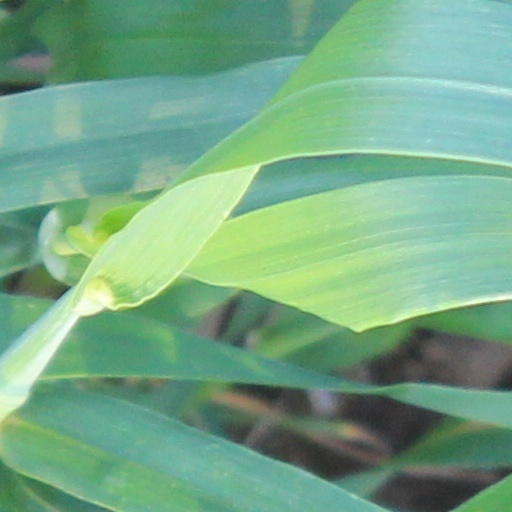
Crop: wheat